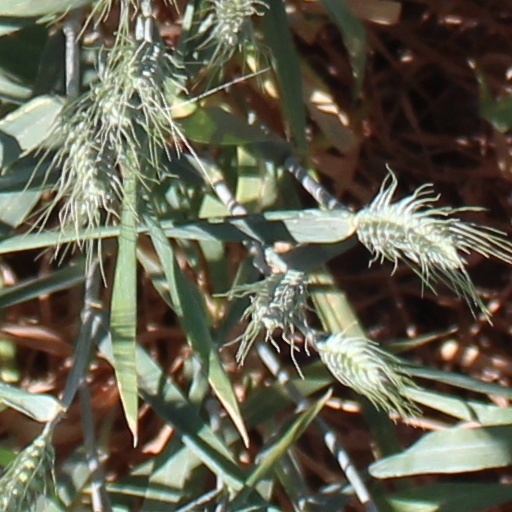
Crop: wheat